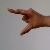
The image shows a hand gesture representing the letter 'Z' in Indian Sign Language.